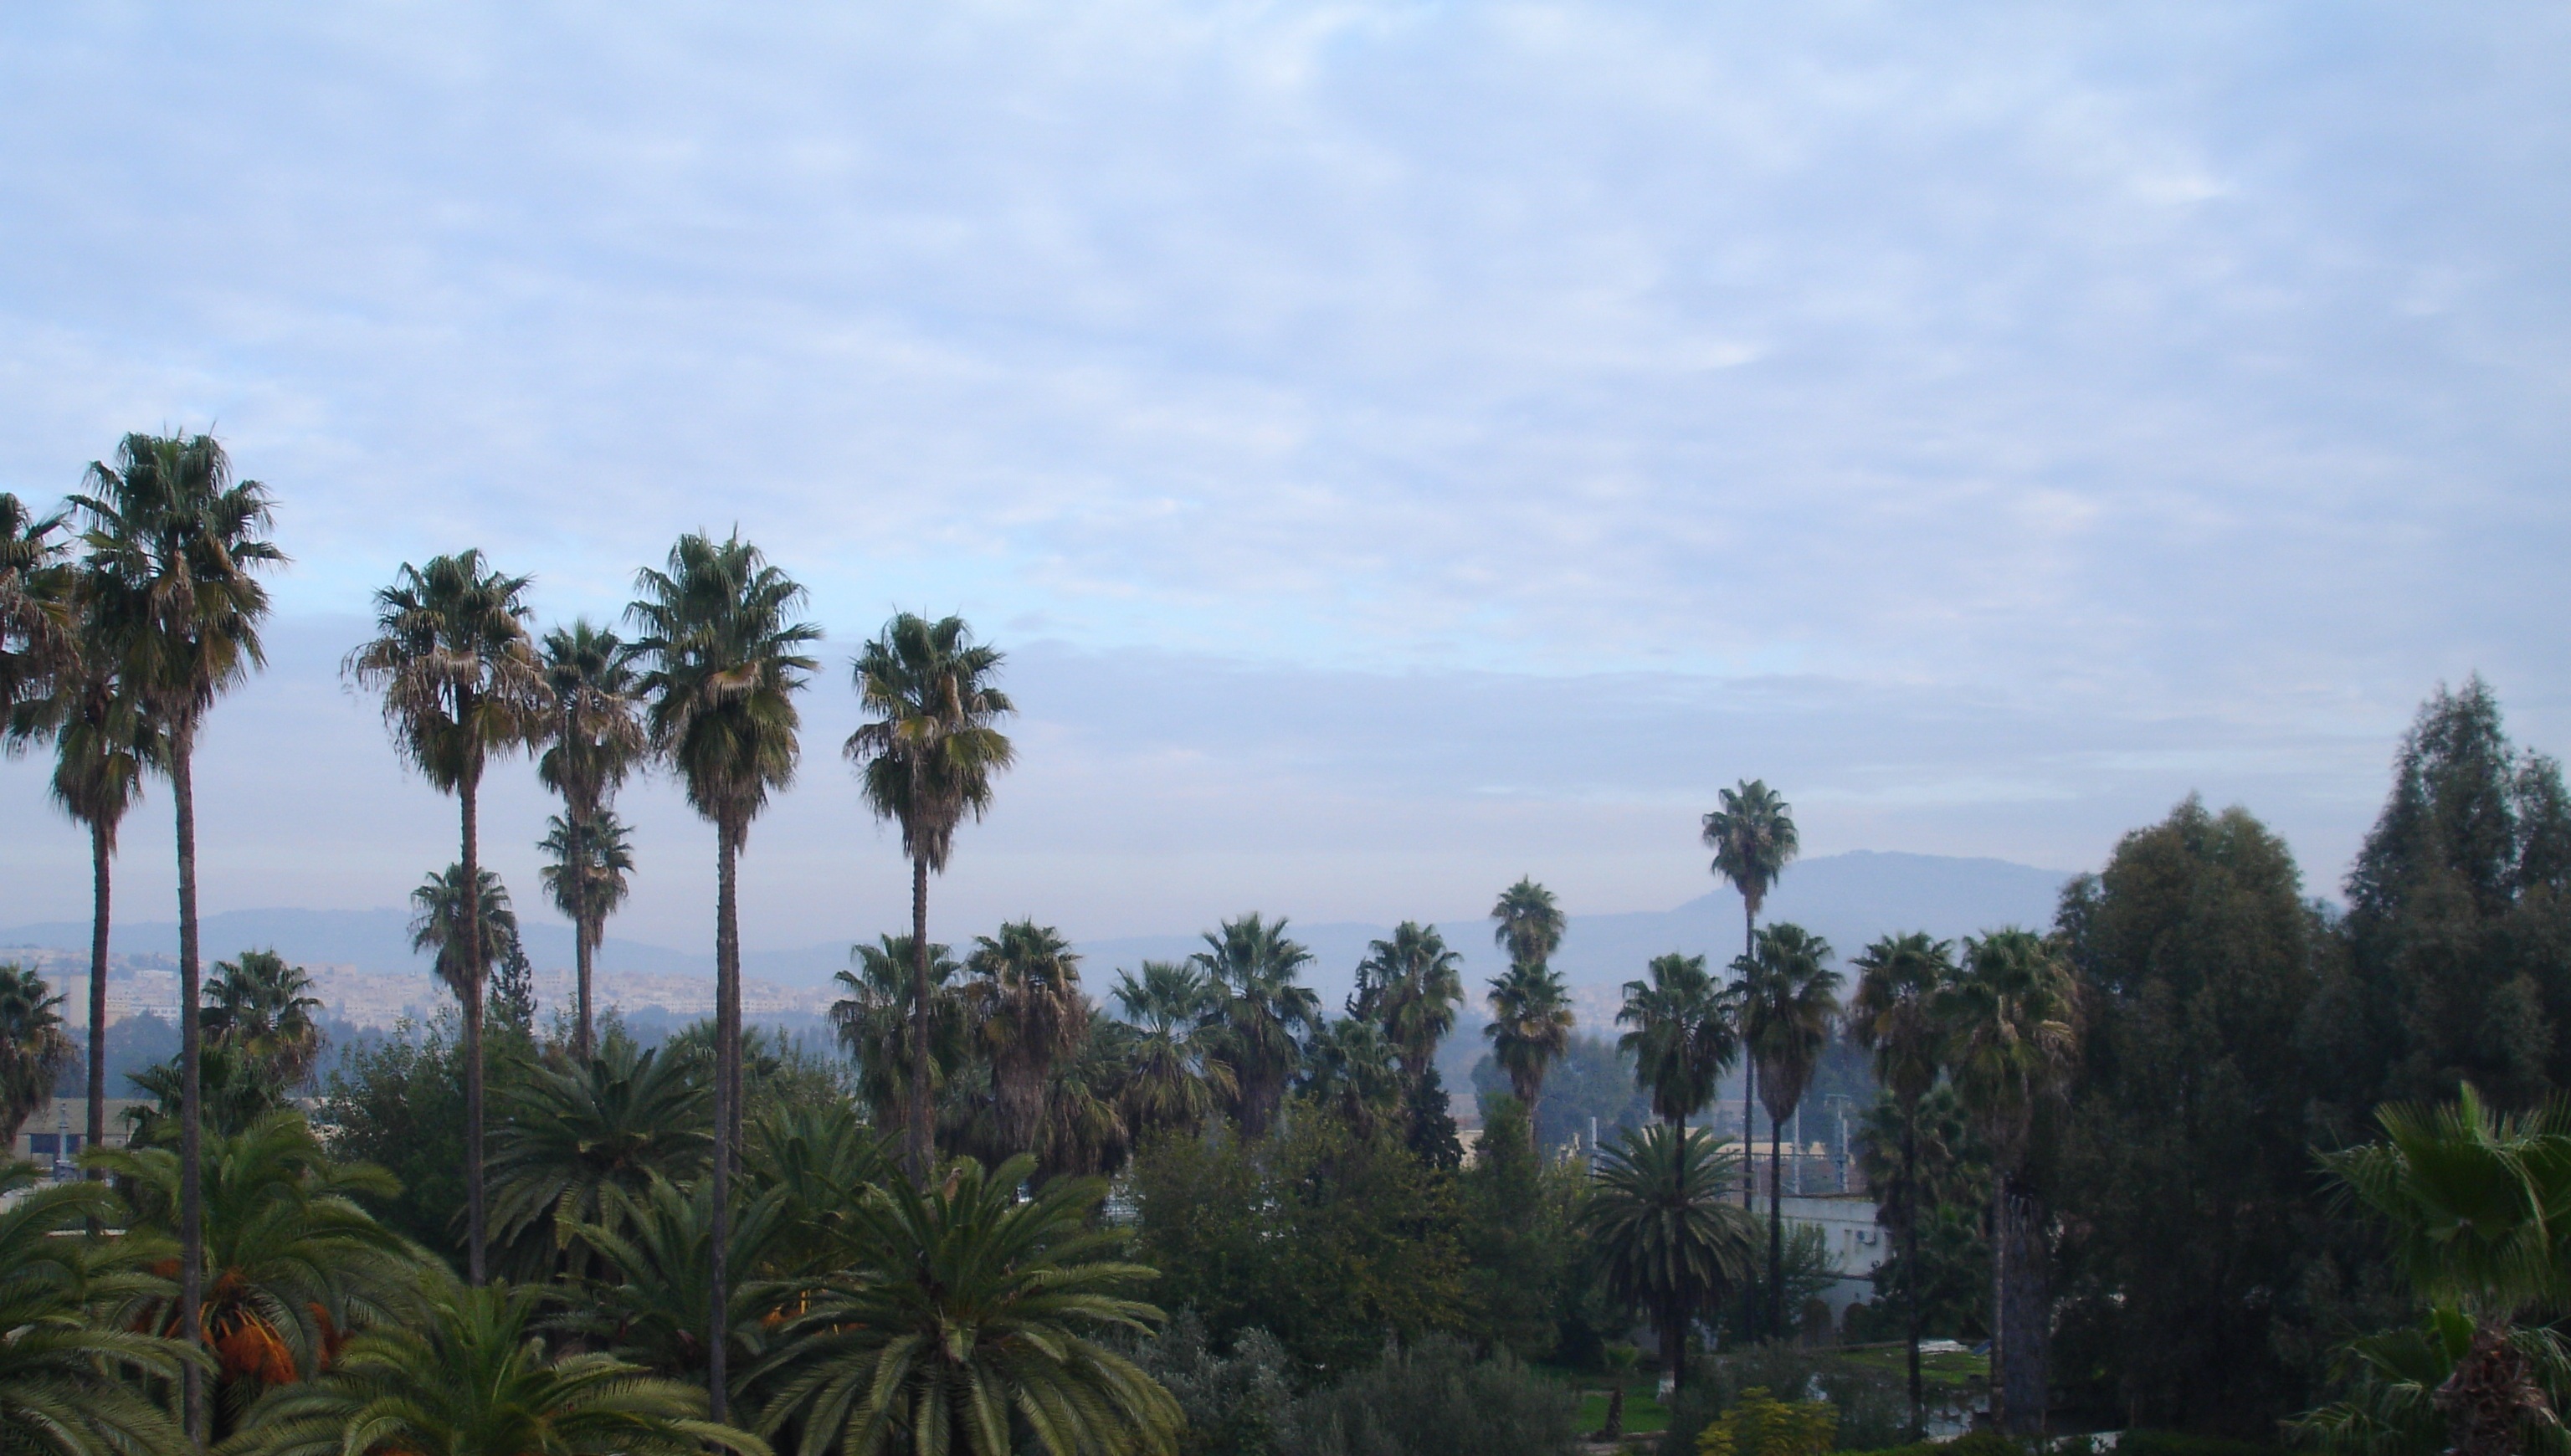
beach, tree, plant, sky, flower, green, jungle, botany, agriculture, flora, plantation, palm trees, tropics, ecosystem, flowering plant, woody plant, land plant, arecales, palm family